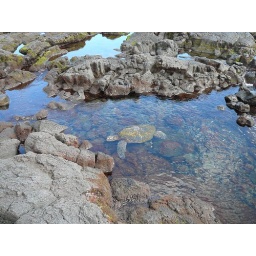
Sea turtle just beneath the water